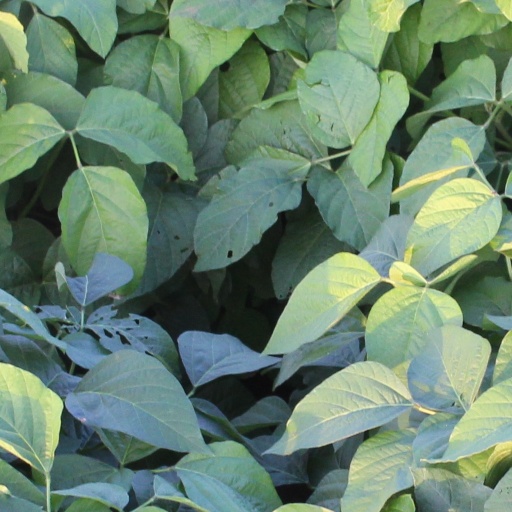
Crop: soybean